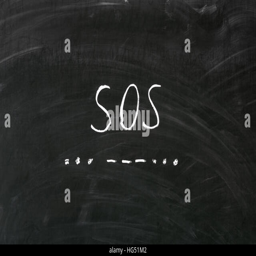
word handwritten with white chalk on a blackboard